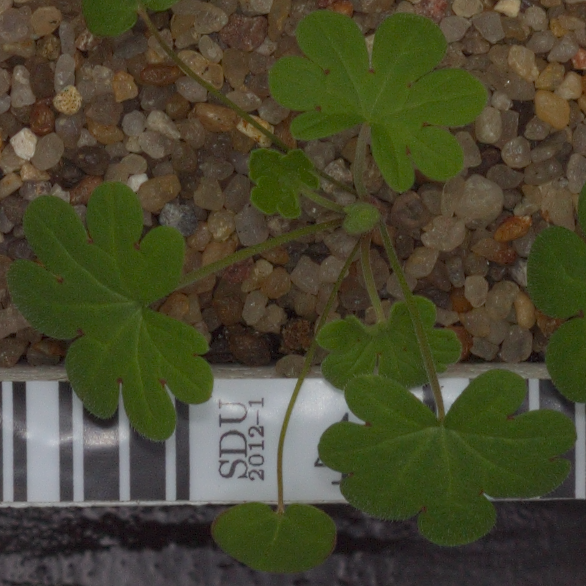
Label: smallflowered_cranesbill